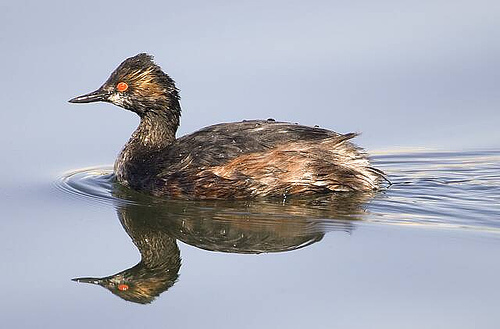
dark brown bird with light brown wings and bright red eyes.
the bird has short but pointy bill and a black and brown feather over it's whole body.
the bird has mixed color overall and the bird has a long neck with black eye and pointy bill
this bird has a speckled belly and breast with a long pointy bill and bright orange eyes.
this is a black and brown bird with a red eye and a pointy beak.
a medium sized bird with red eyes, and a long billthe eye of the bird is a vibrant orange, and the bill of the bird black and pointed.
this bird has wings that are brown and has red eyes
this black, brown and tan bird has a longer neck, as well as a longer flat pointed bill.
a large bird with a long beak and orange eyes.
Species: Eared Grebe